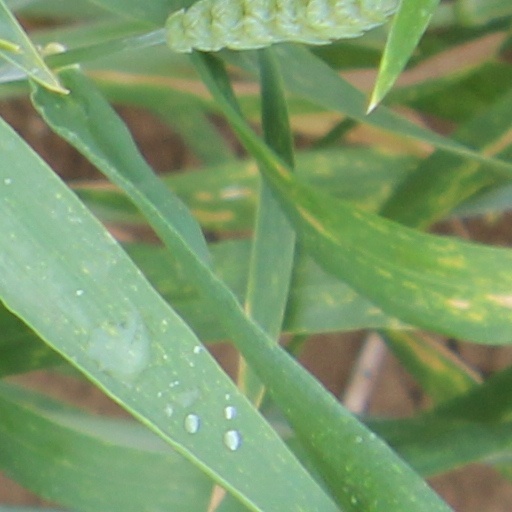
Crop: wheat